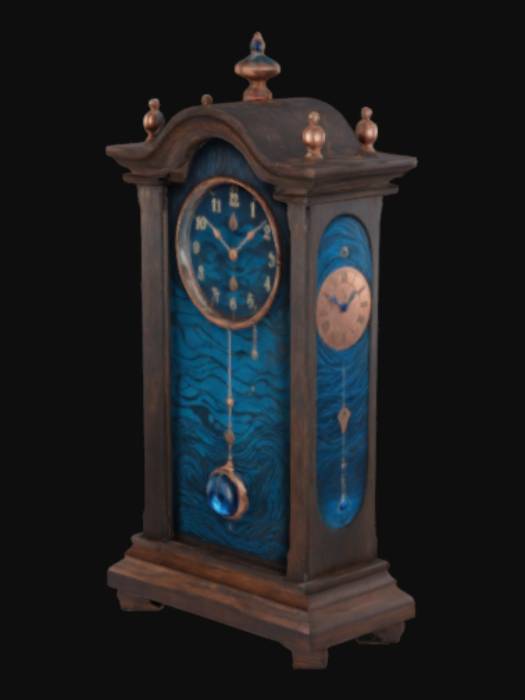
미적 점수 (1~10점): 7